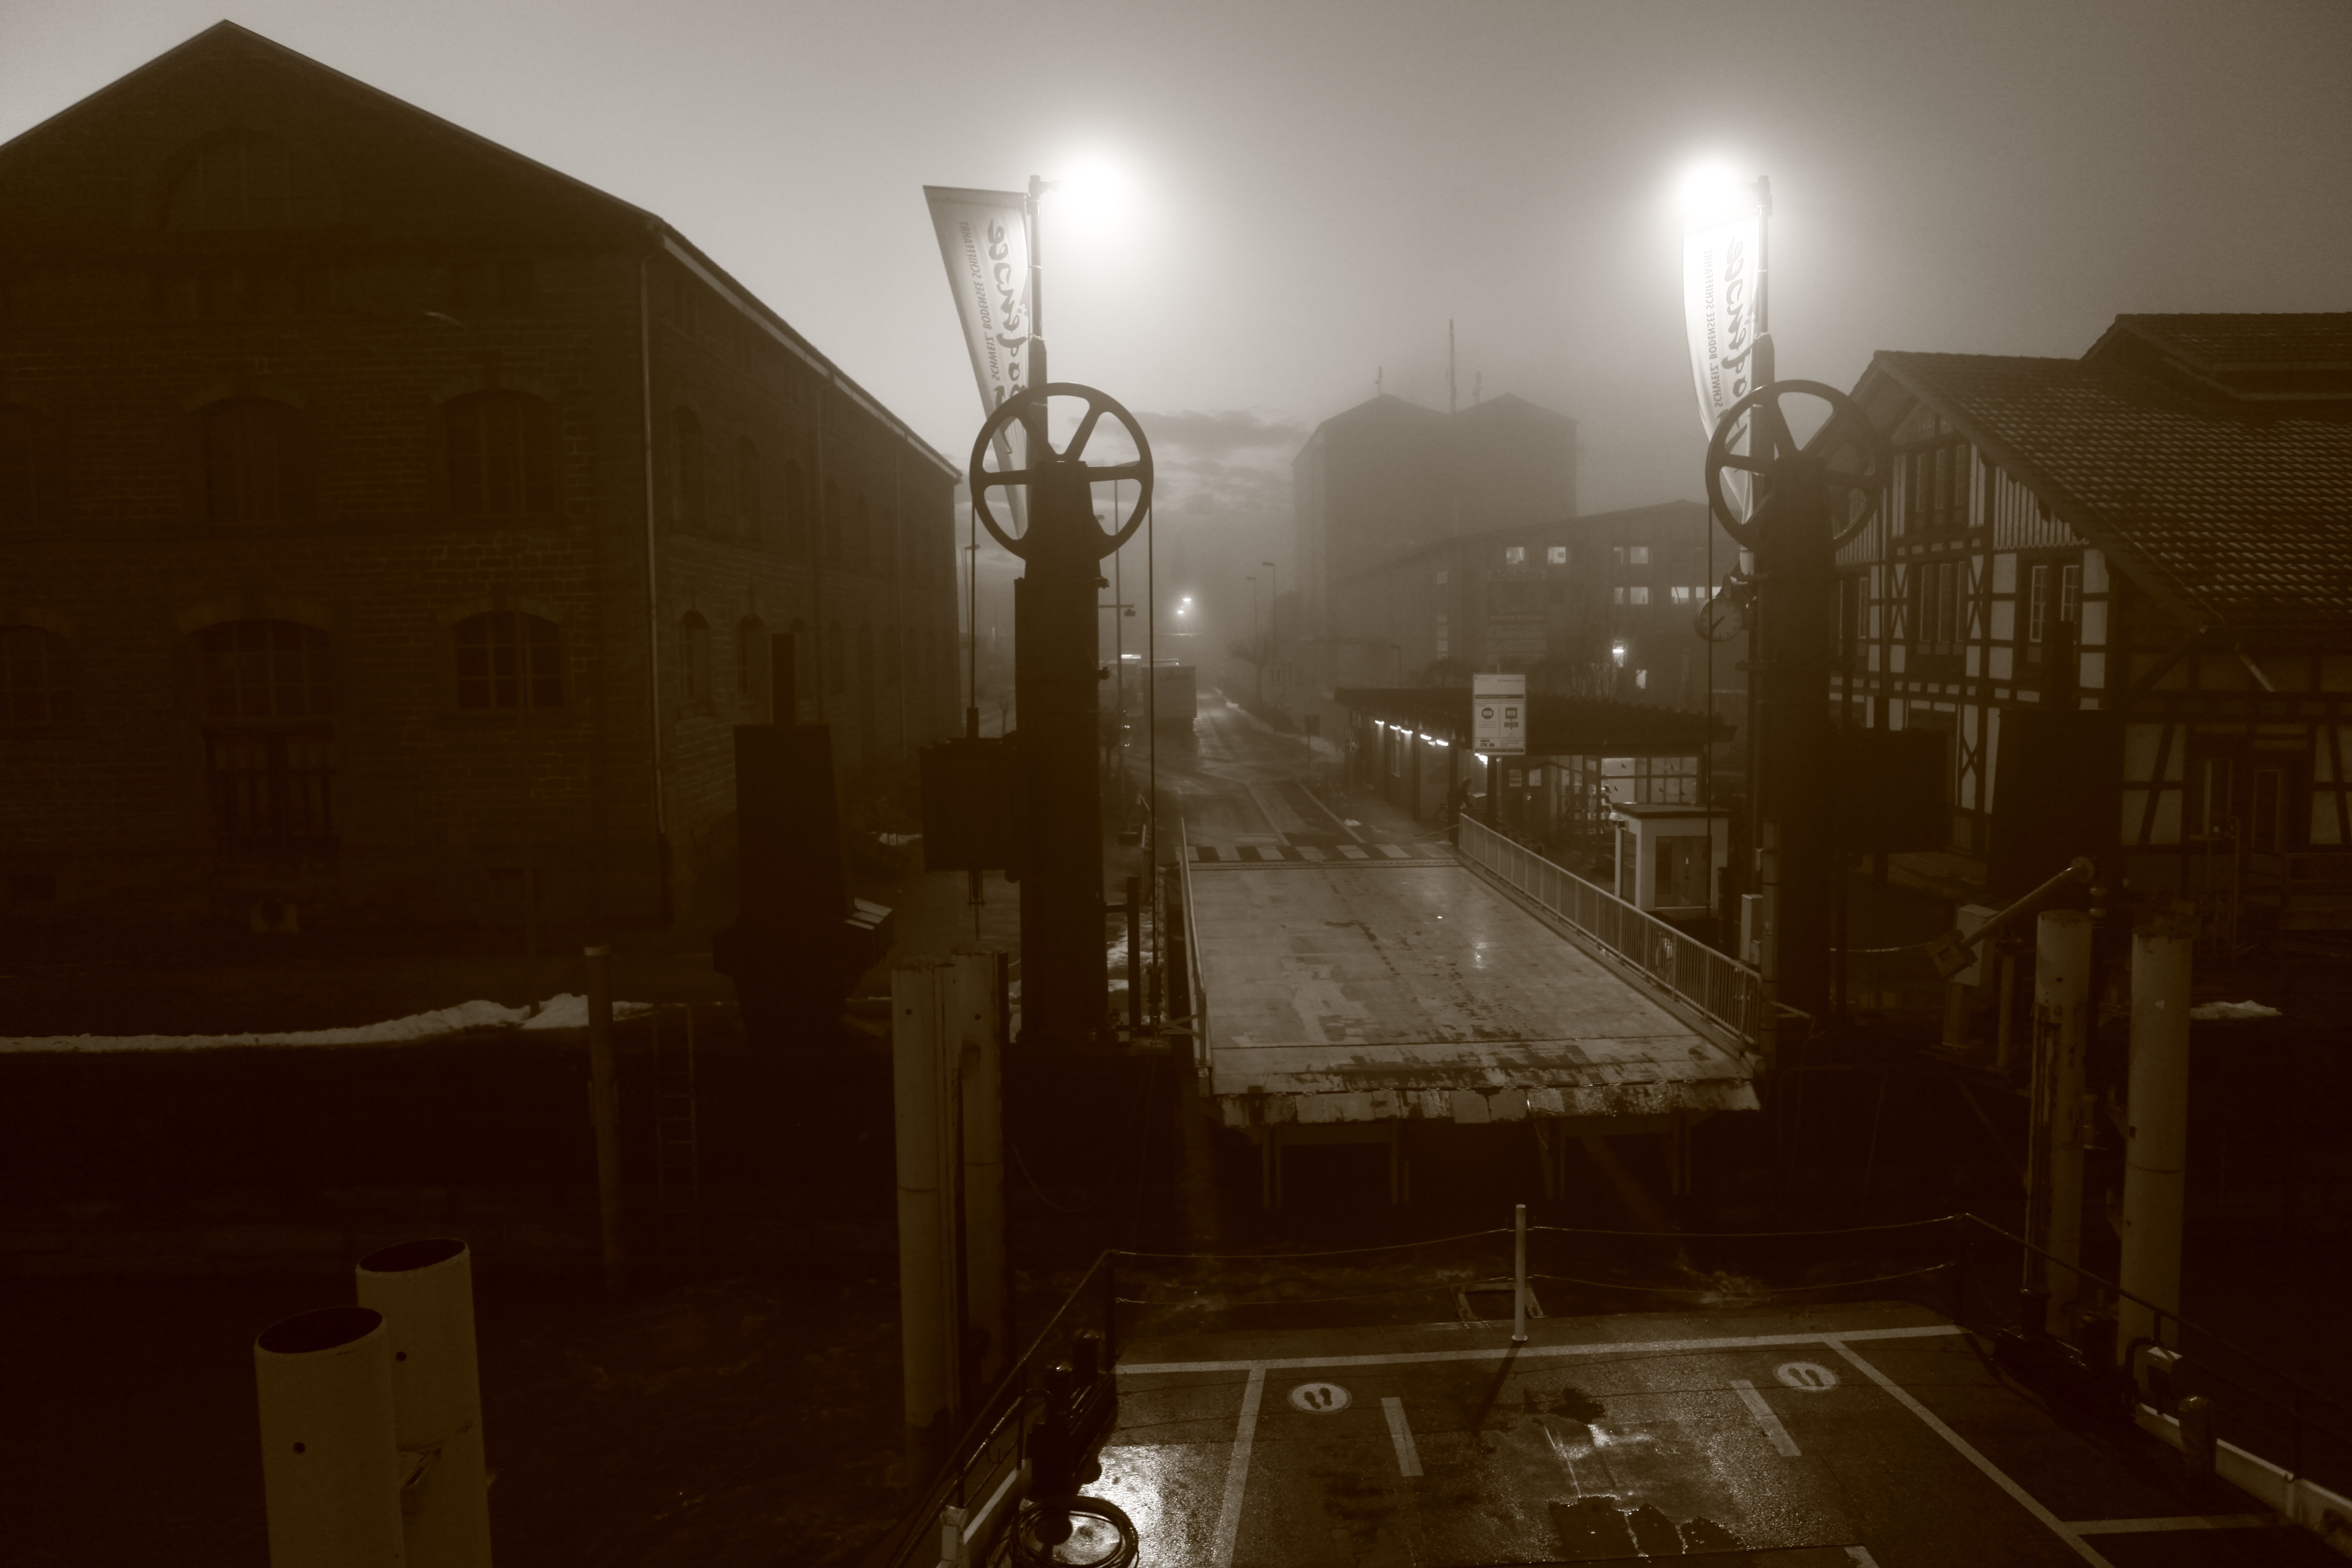
light, architecture, structure, fog, road, street, night, sunlight, morning, crossing, transportation, evening, construction, weather, metal, haze, industrial, darkness, illuminated, lift, infrastructure, elevator, iron, shape, screenshot, lift bridge, atmospheric phenomenon